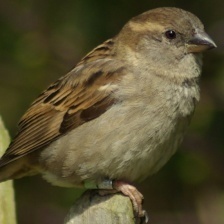
Species: HOUSE SPARROW
Scientific name: PASSER DOMESTICUS